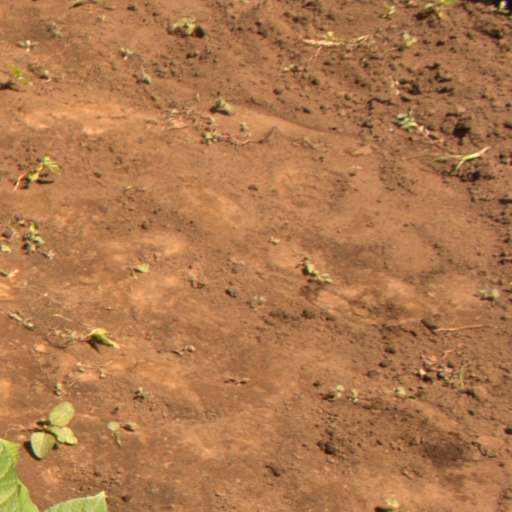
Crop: soybean